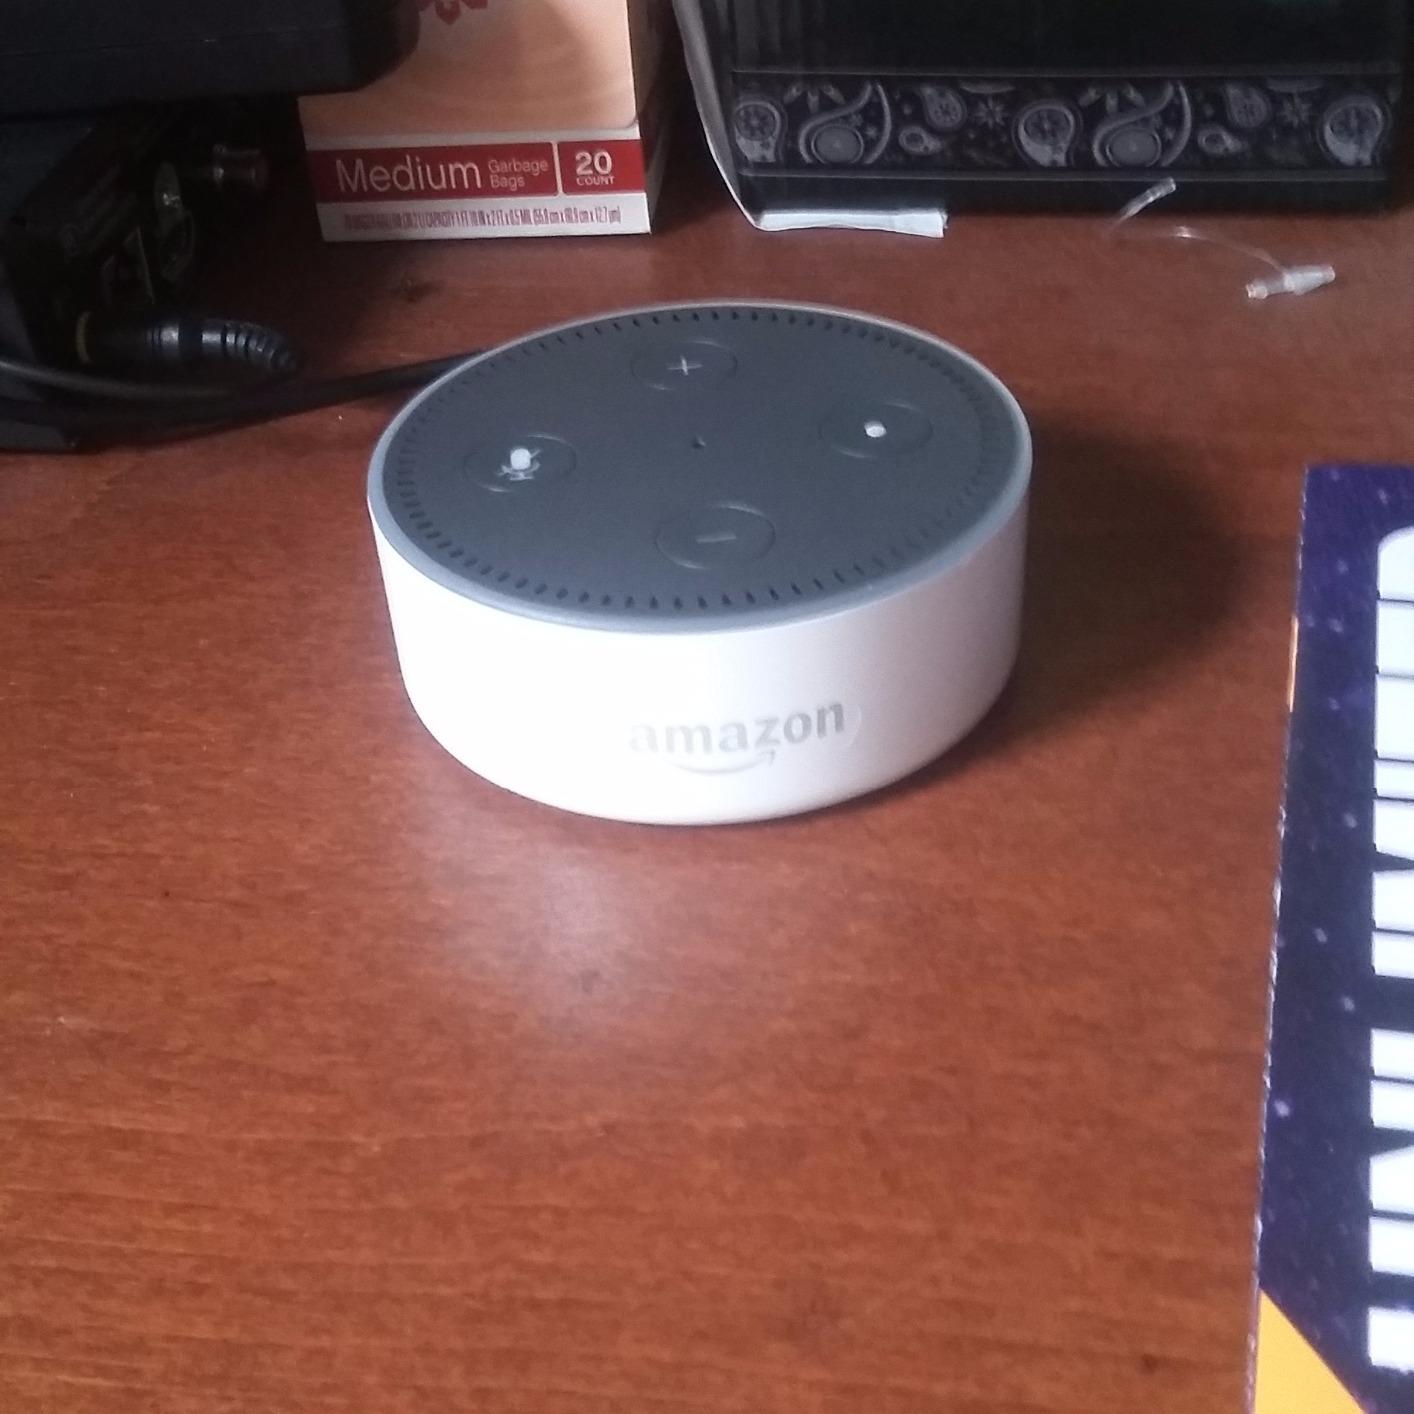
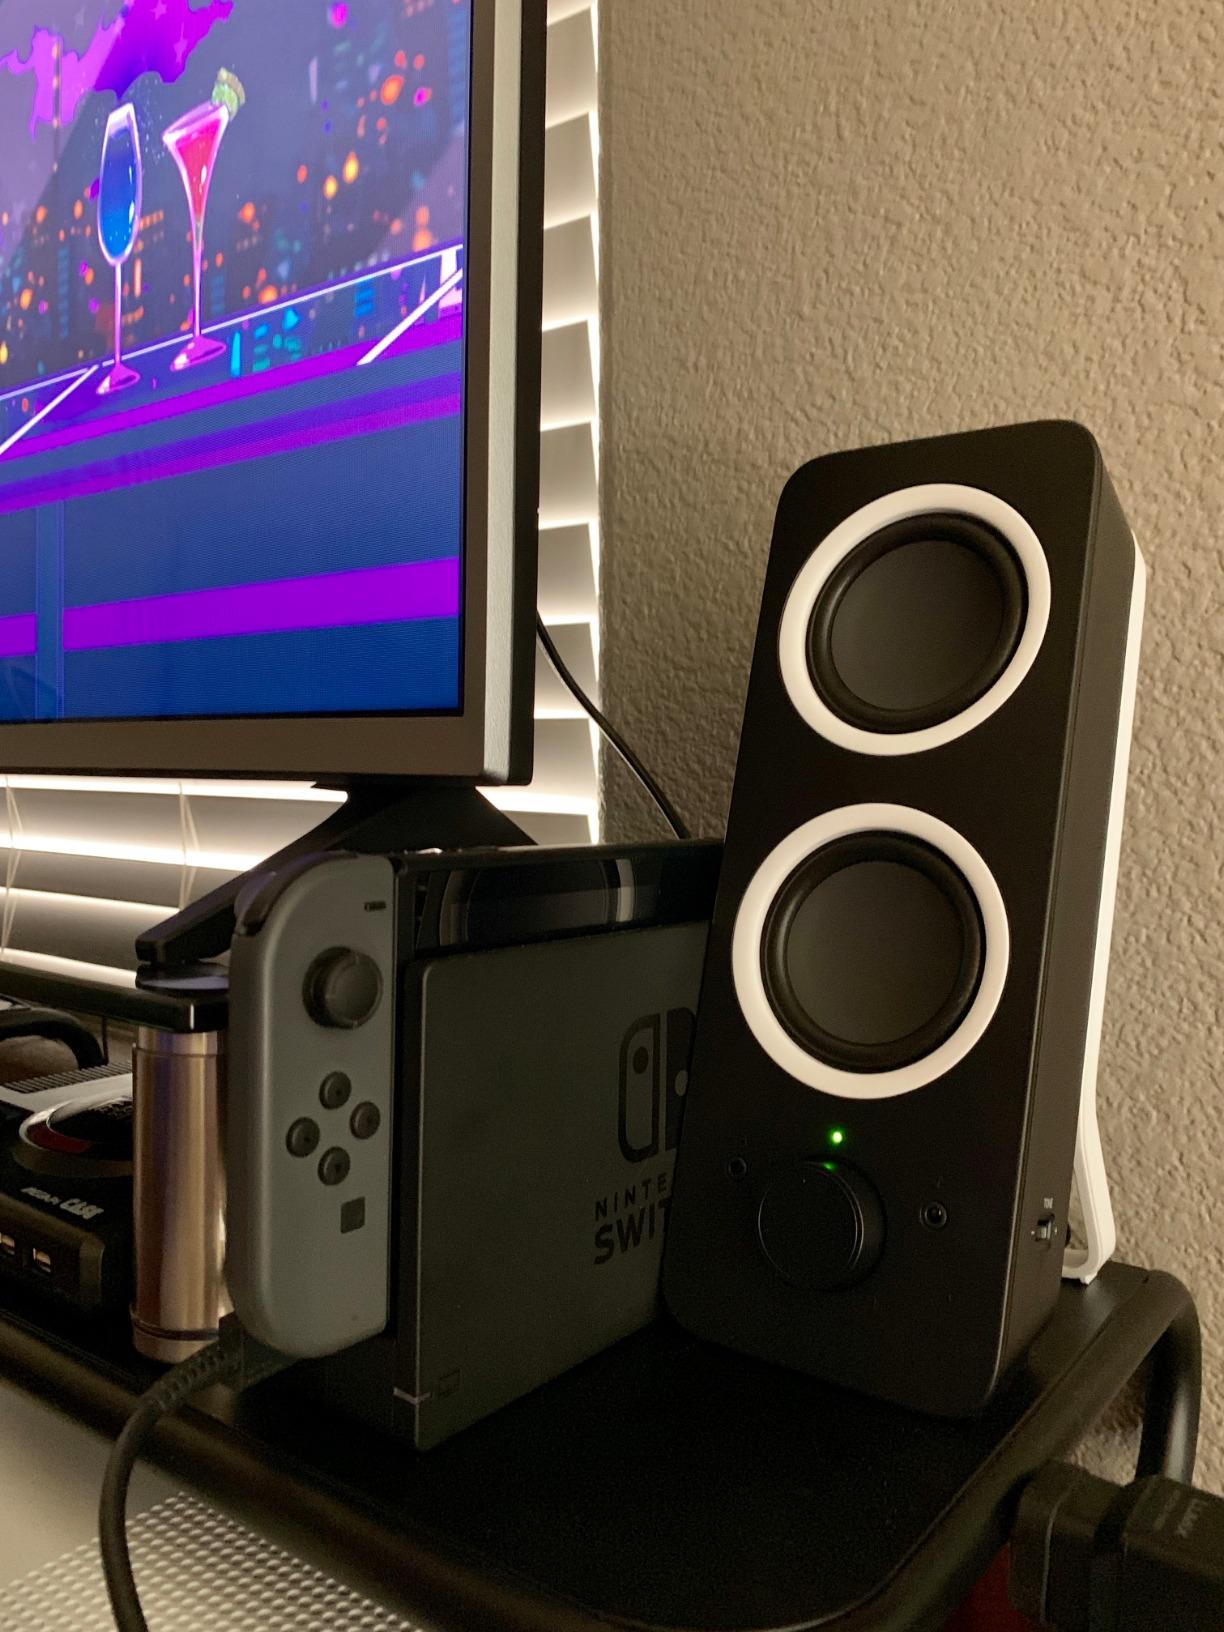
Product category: speaker
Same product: no